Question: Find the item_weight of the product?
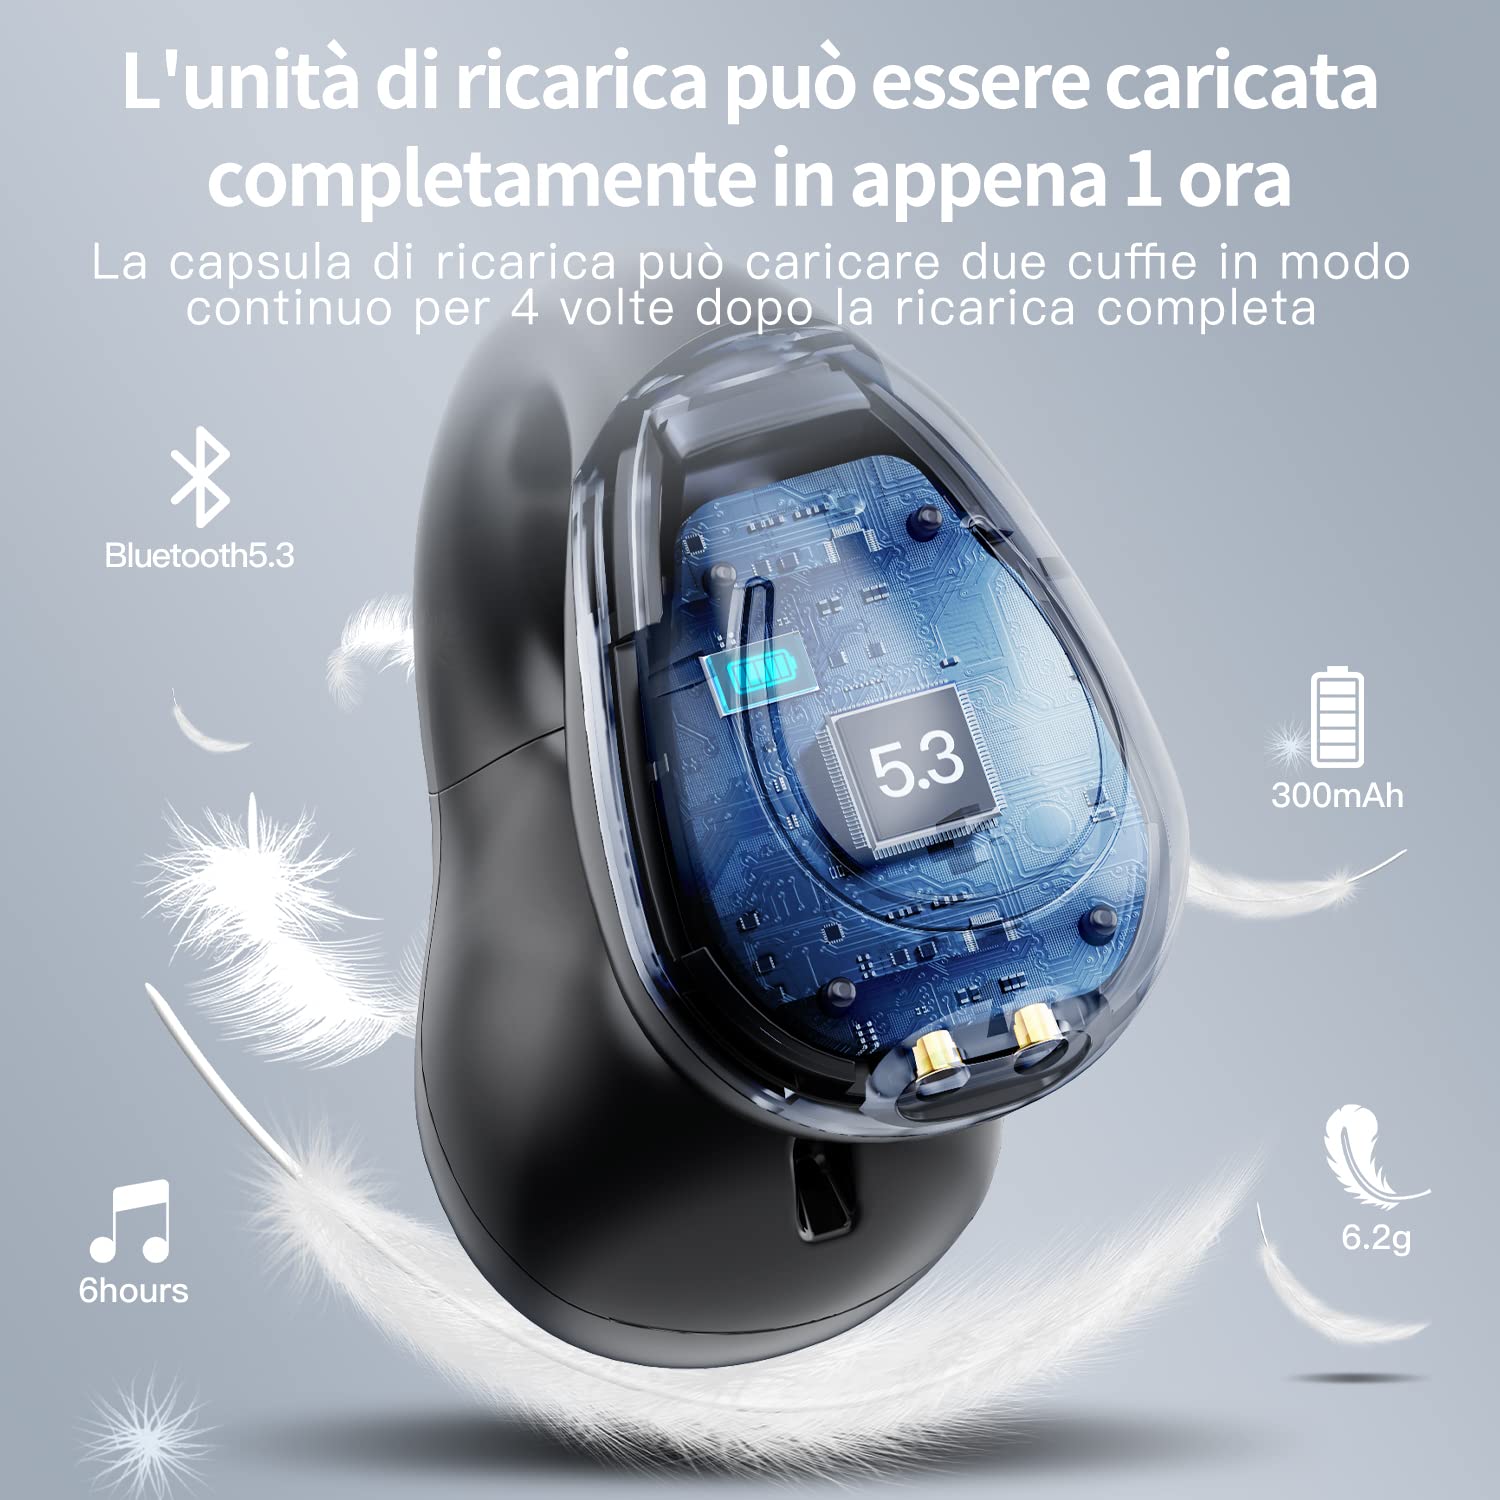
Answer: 6.2 gram